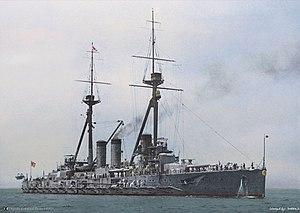
Le Kawachi, nommé d'après la province de Kawachi, est un cuirassé de type Dreadnought, navire de tête de sa classe construit pour la marine impériale japonaise dans les années 1910.
La Marine impériale japonaise était la marine militaire du Japon impérial de 1869 à 1947. En Occident la Marine impériale japonaise est parfois désignée, à tort, comme la Flotte combinée, mais ce terme désigne en réalité un degré d'organisation des effectifs de la flotte impériale, constituant une grande flotte de guerre conçue pour de vastes opérations en haute mer. En fonction des besoins du moment, la Marine impériale pouvait réorganiser ses navires et dissoudre ou reconstituer sa Flotte combinée, sa Rengō Kantai, mais comme cette dernière mobilisait la plupart des bâtiments les plus importants de la Marine, certains Occidentaux ont fini par confondre la Rengō Kantai avec la Marine elle-même.